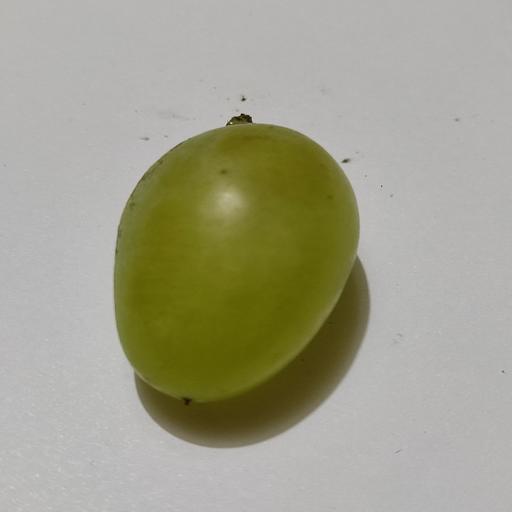
Crop type: Grape